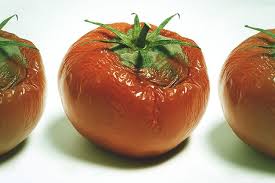
Label: trash